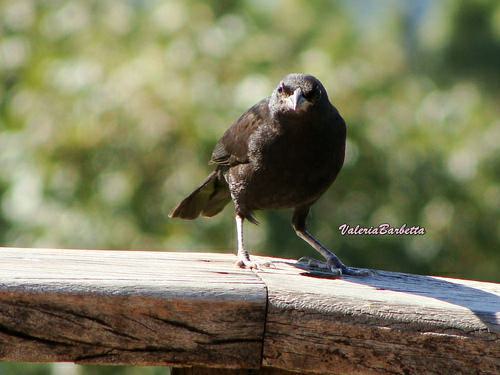
A photo of a shiny cowbird